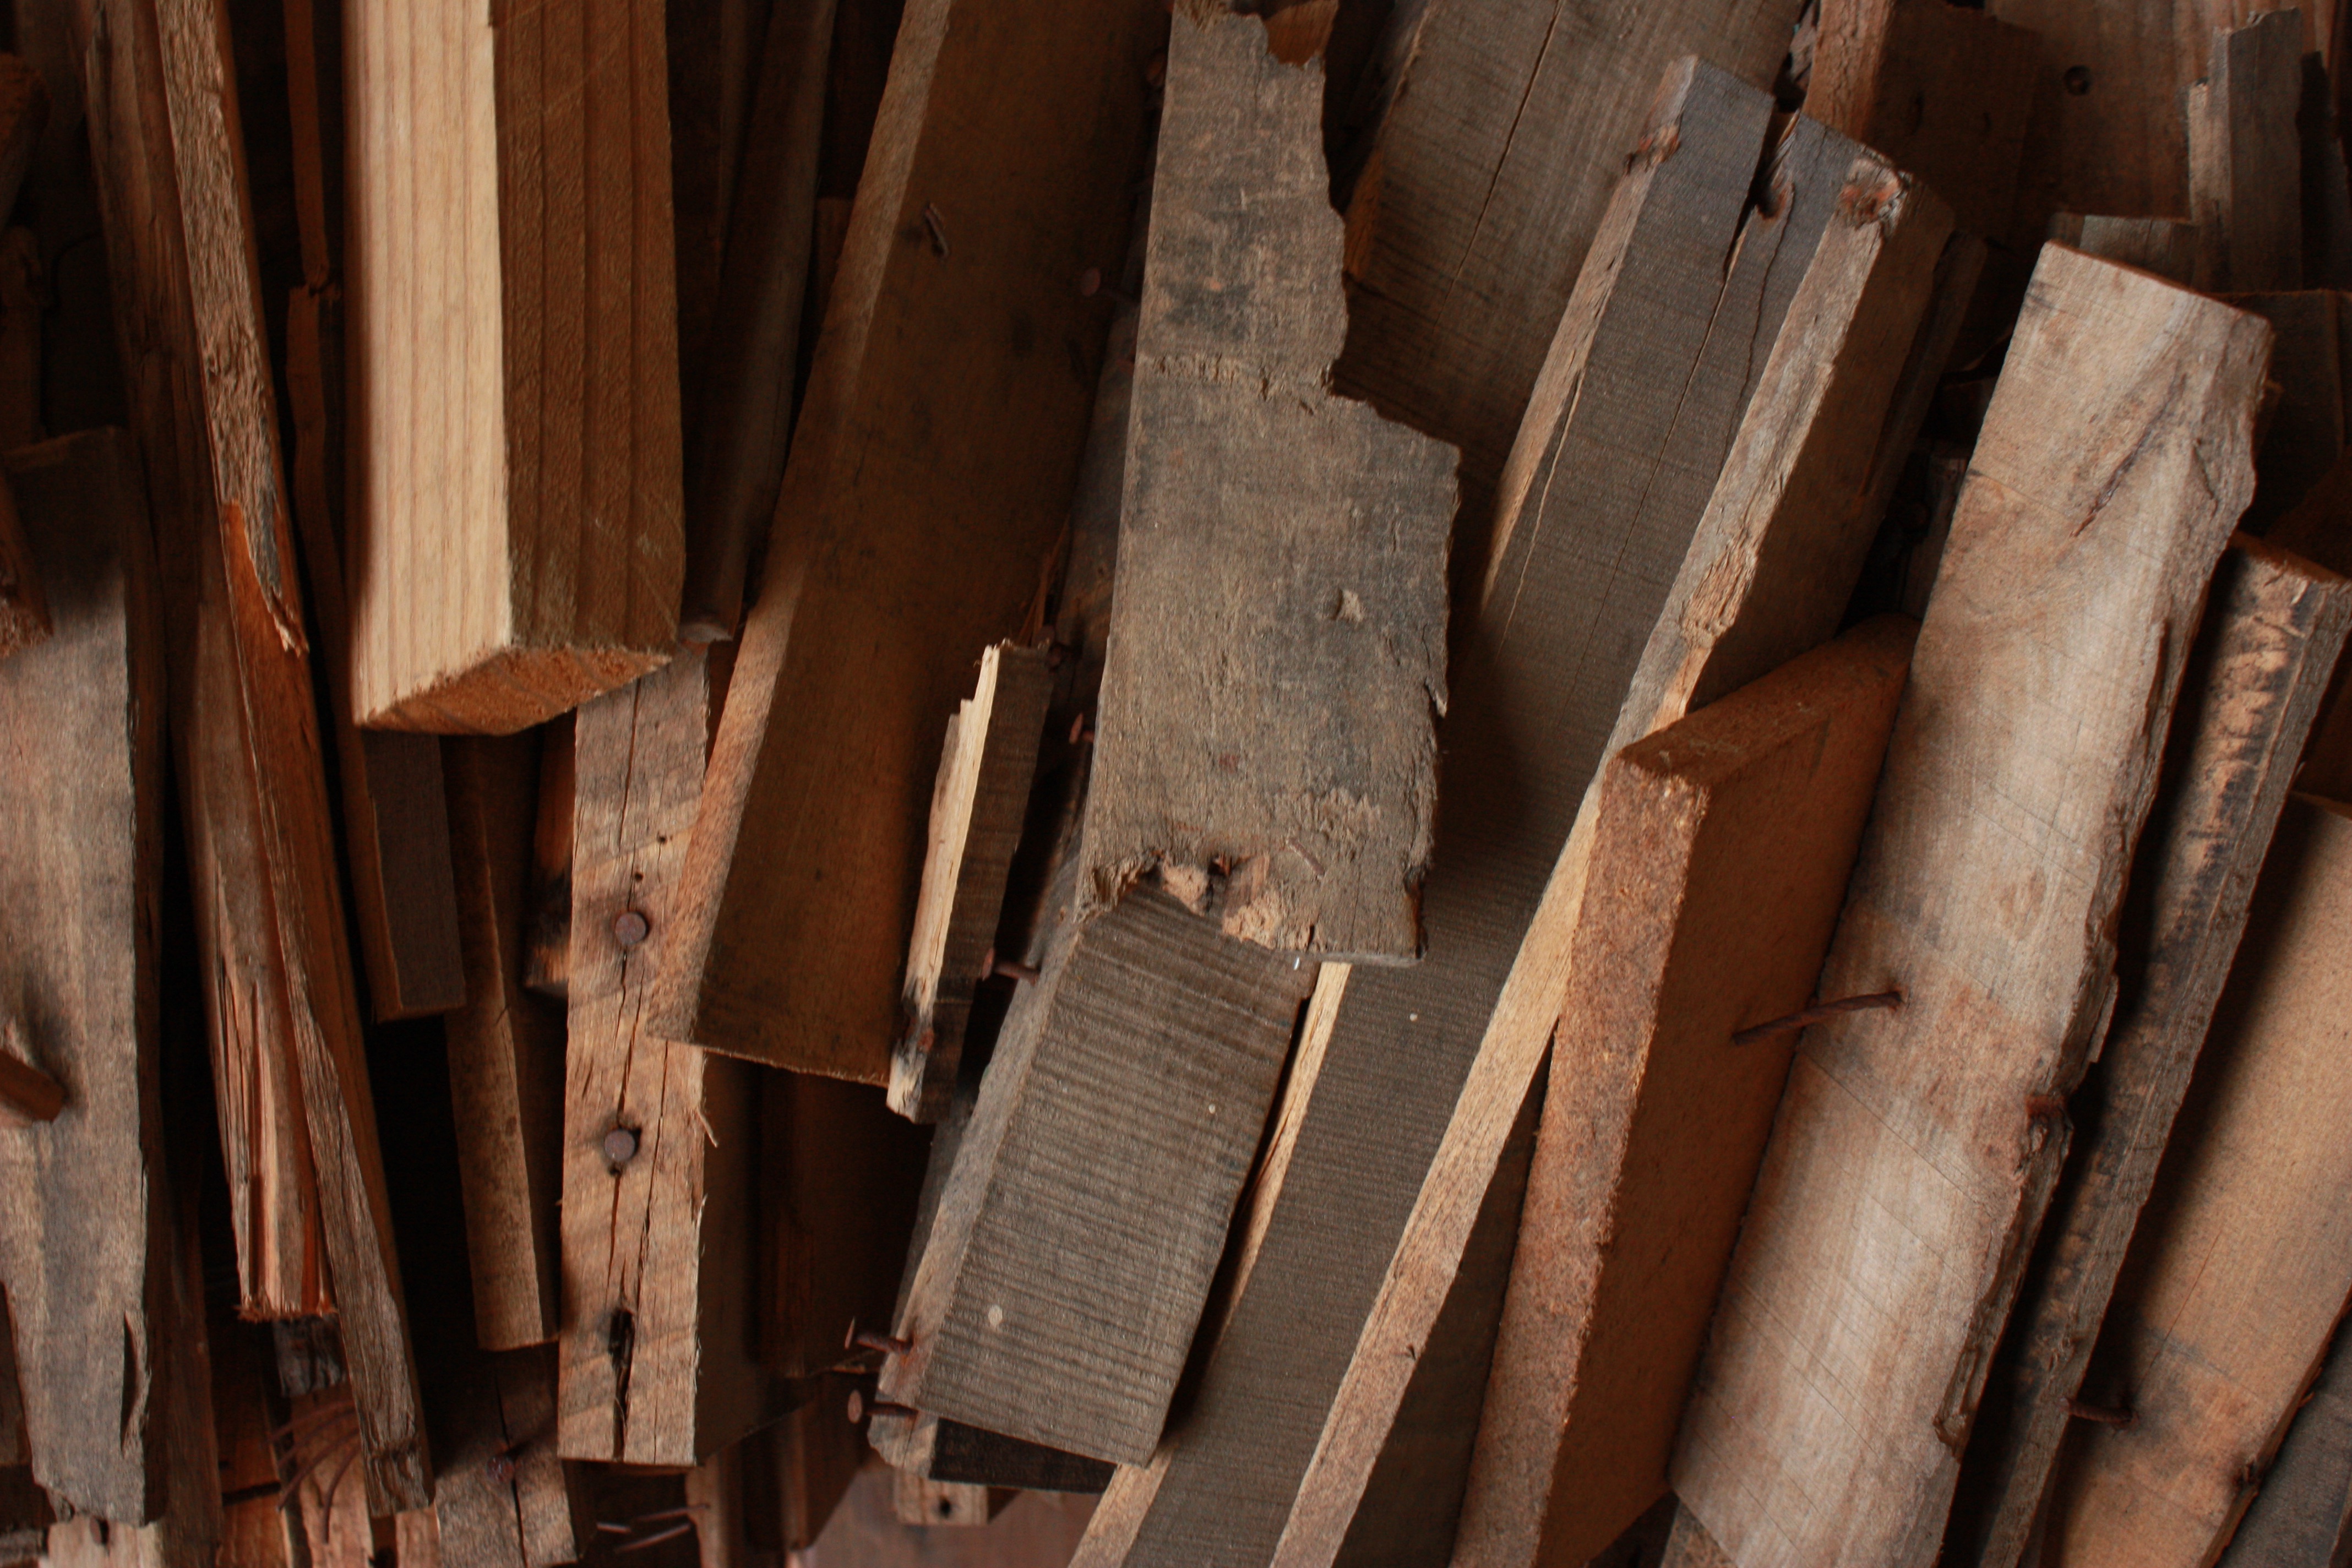
wood, floor, wall, beam, column, room, lumber, material, hardwood, man made object